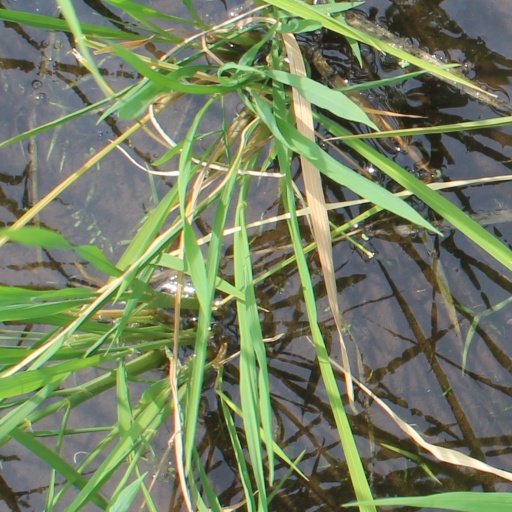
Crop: rice